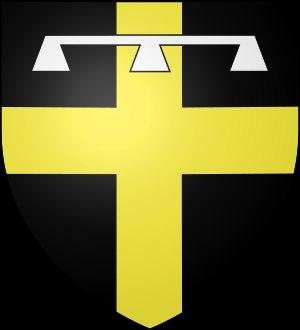
Tournoël est un château fort médiéval, situé sur éperon rocheux à 594 m d'altitude qui surplombe la plaine de la Limagne. Il est situé sur la commune de Volvic dans le Puy-de-Dôme en France, et est classé au titre des monuments historiques par la liste de 1889.